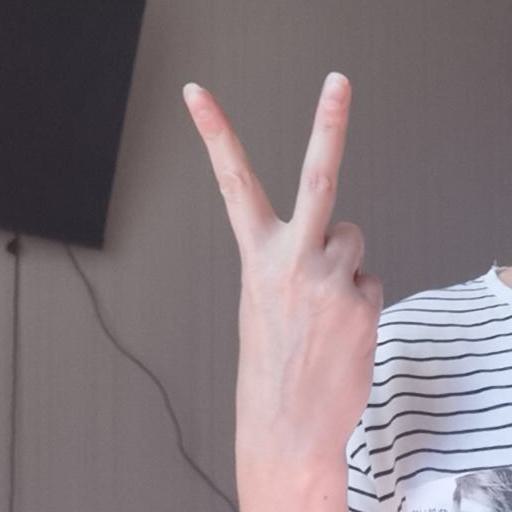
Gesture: peace_inverted